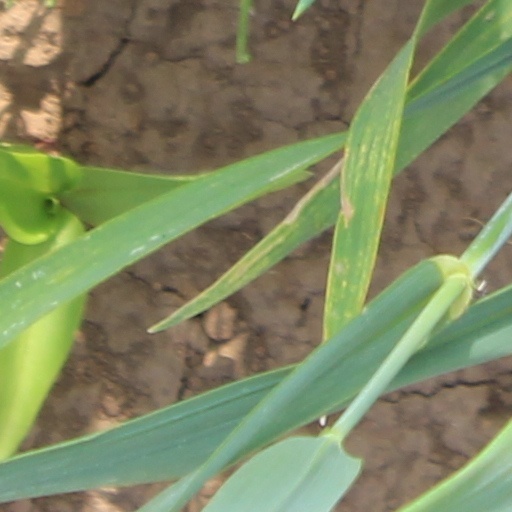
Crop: wheat